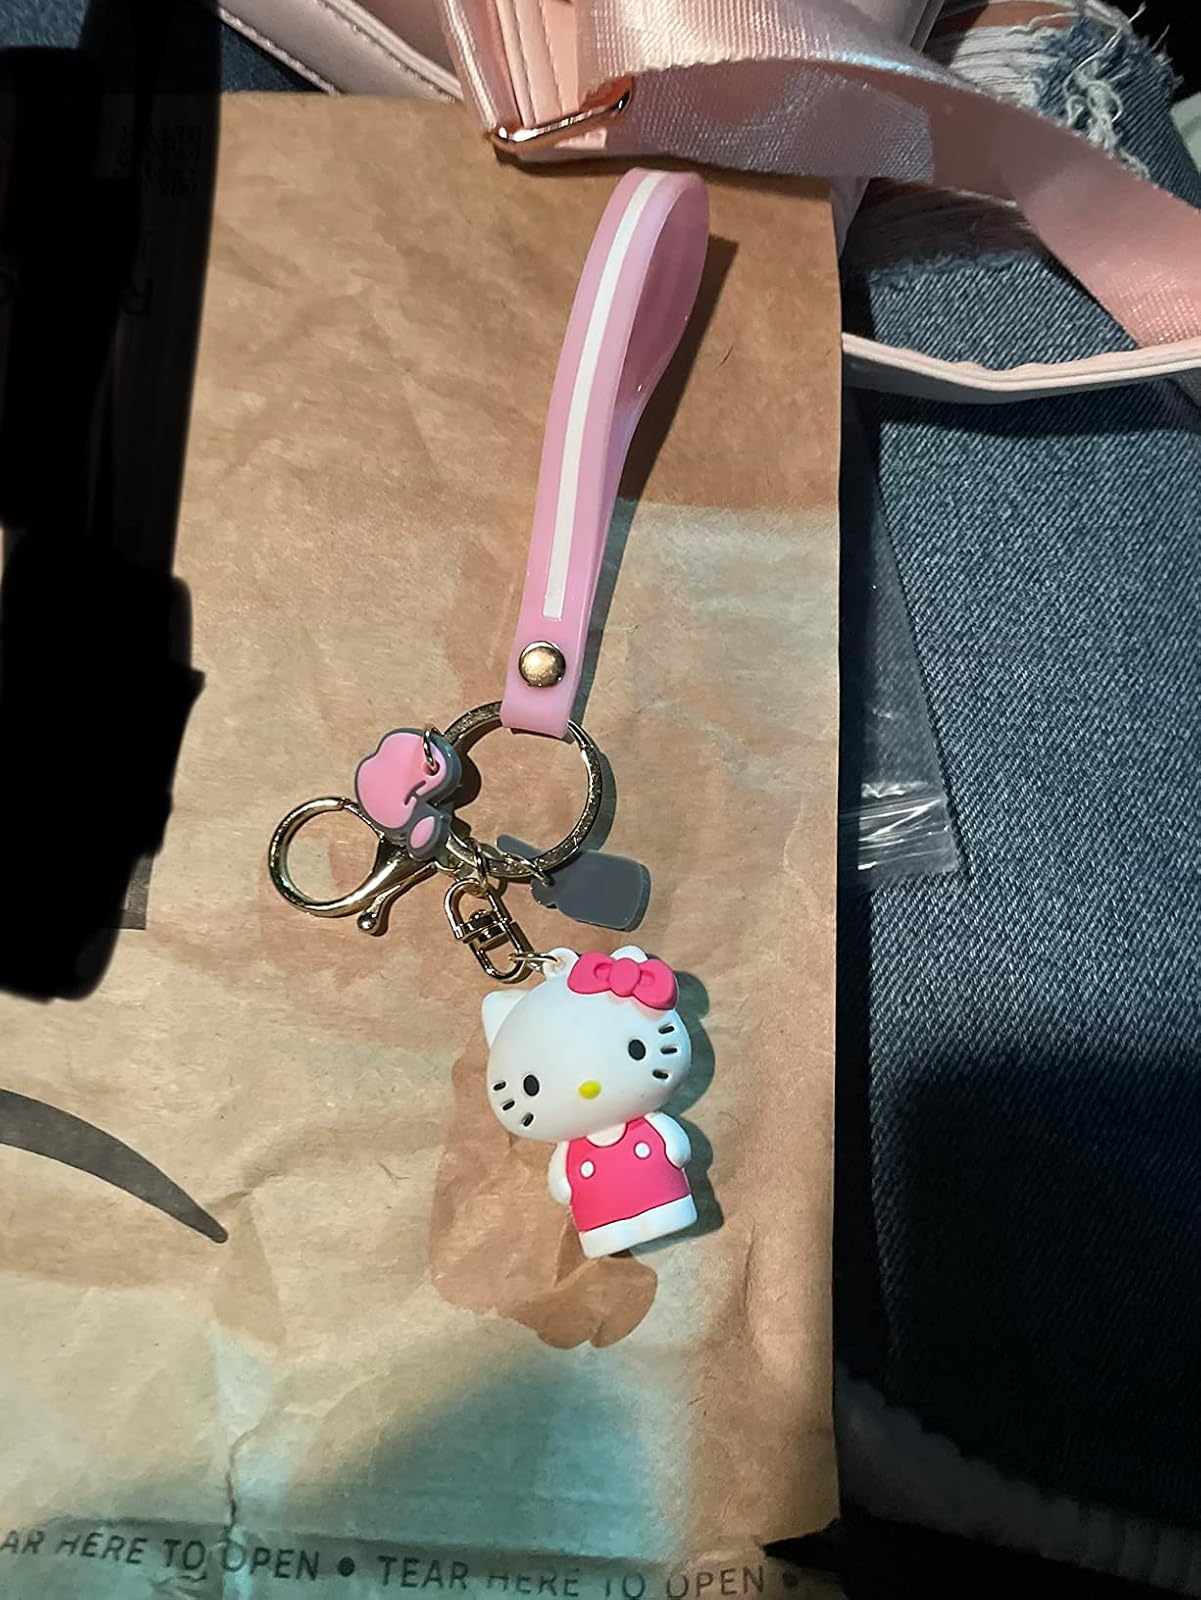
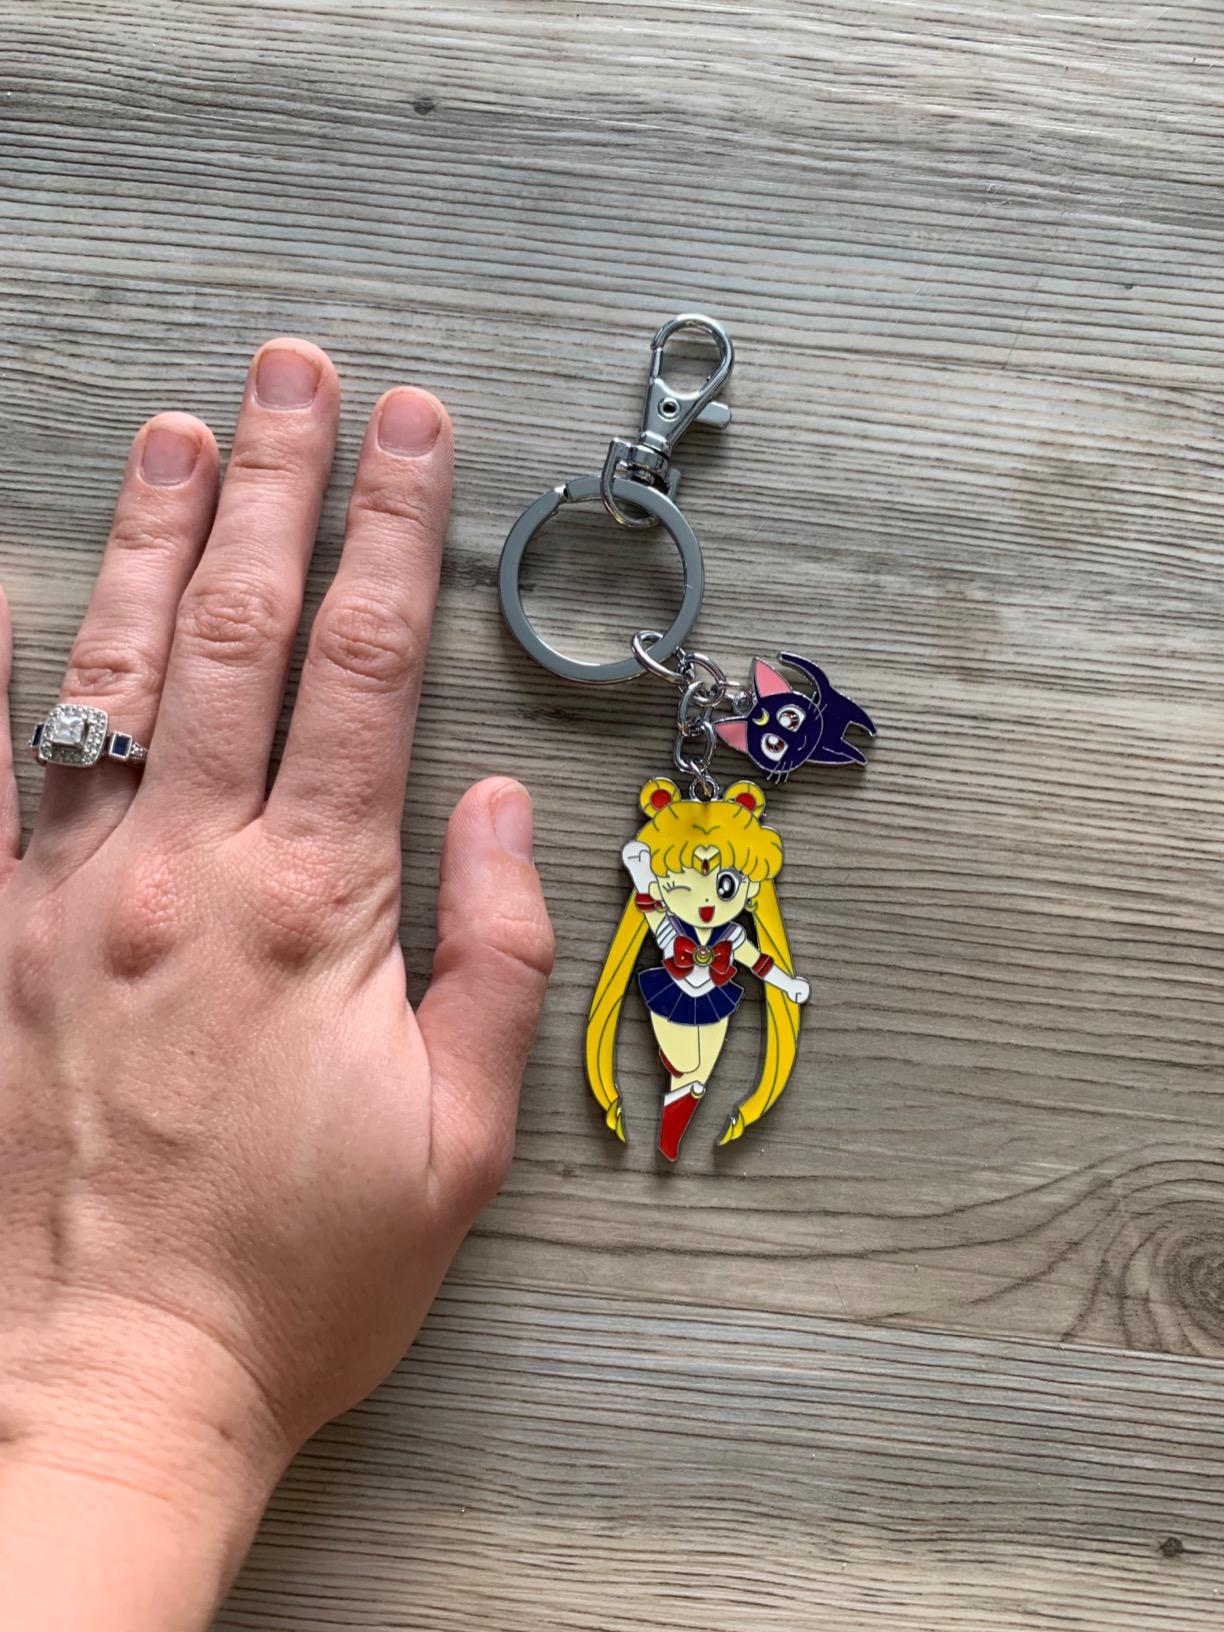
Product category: accessories_keychain
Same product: no